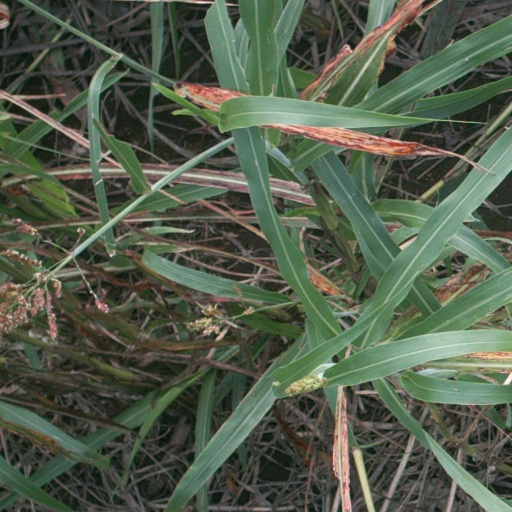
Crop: sorghum